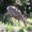
Label: deer